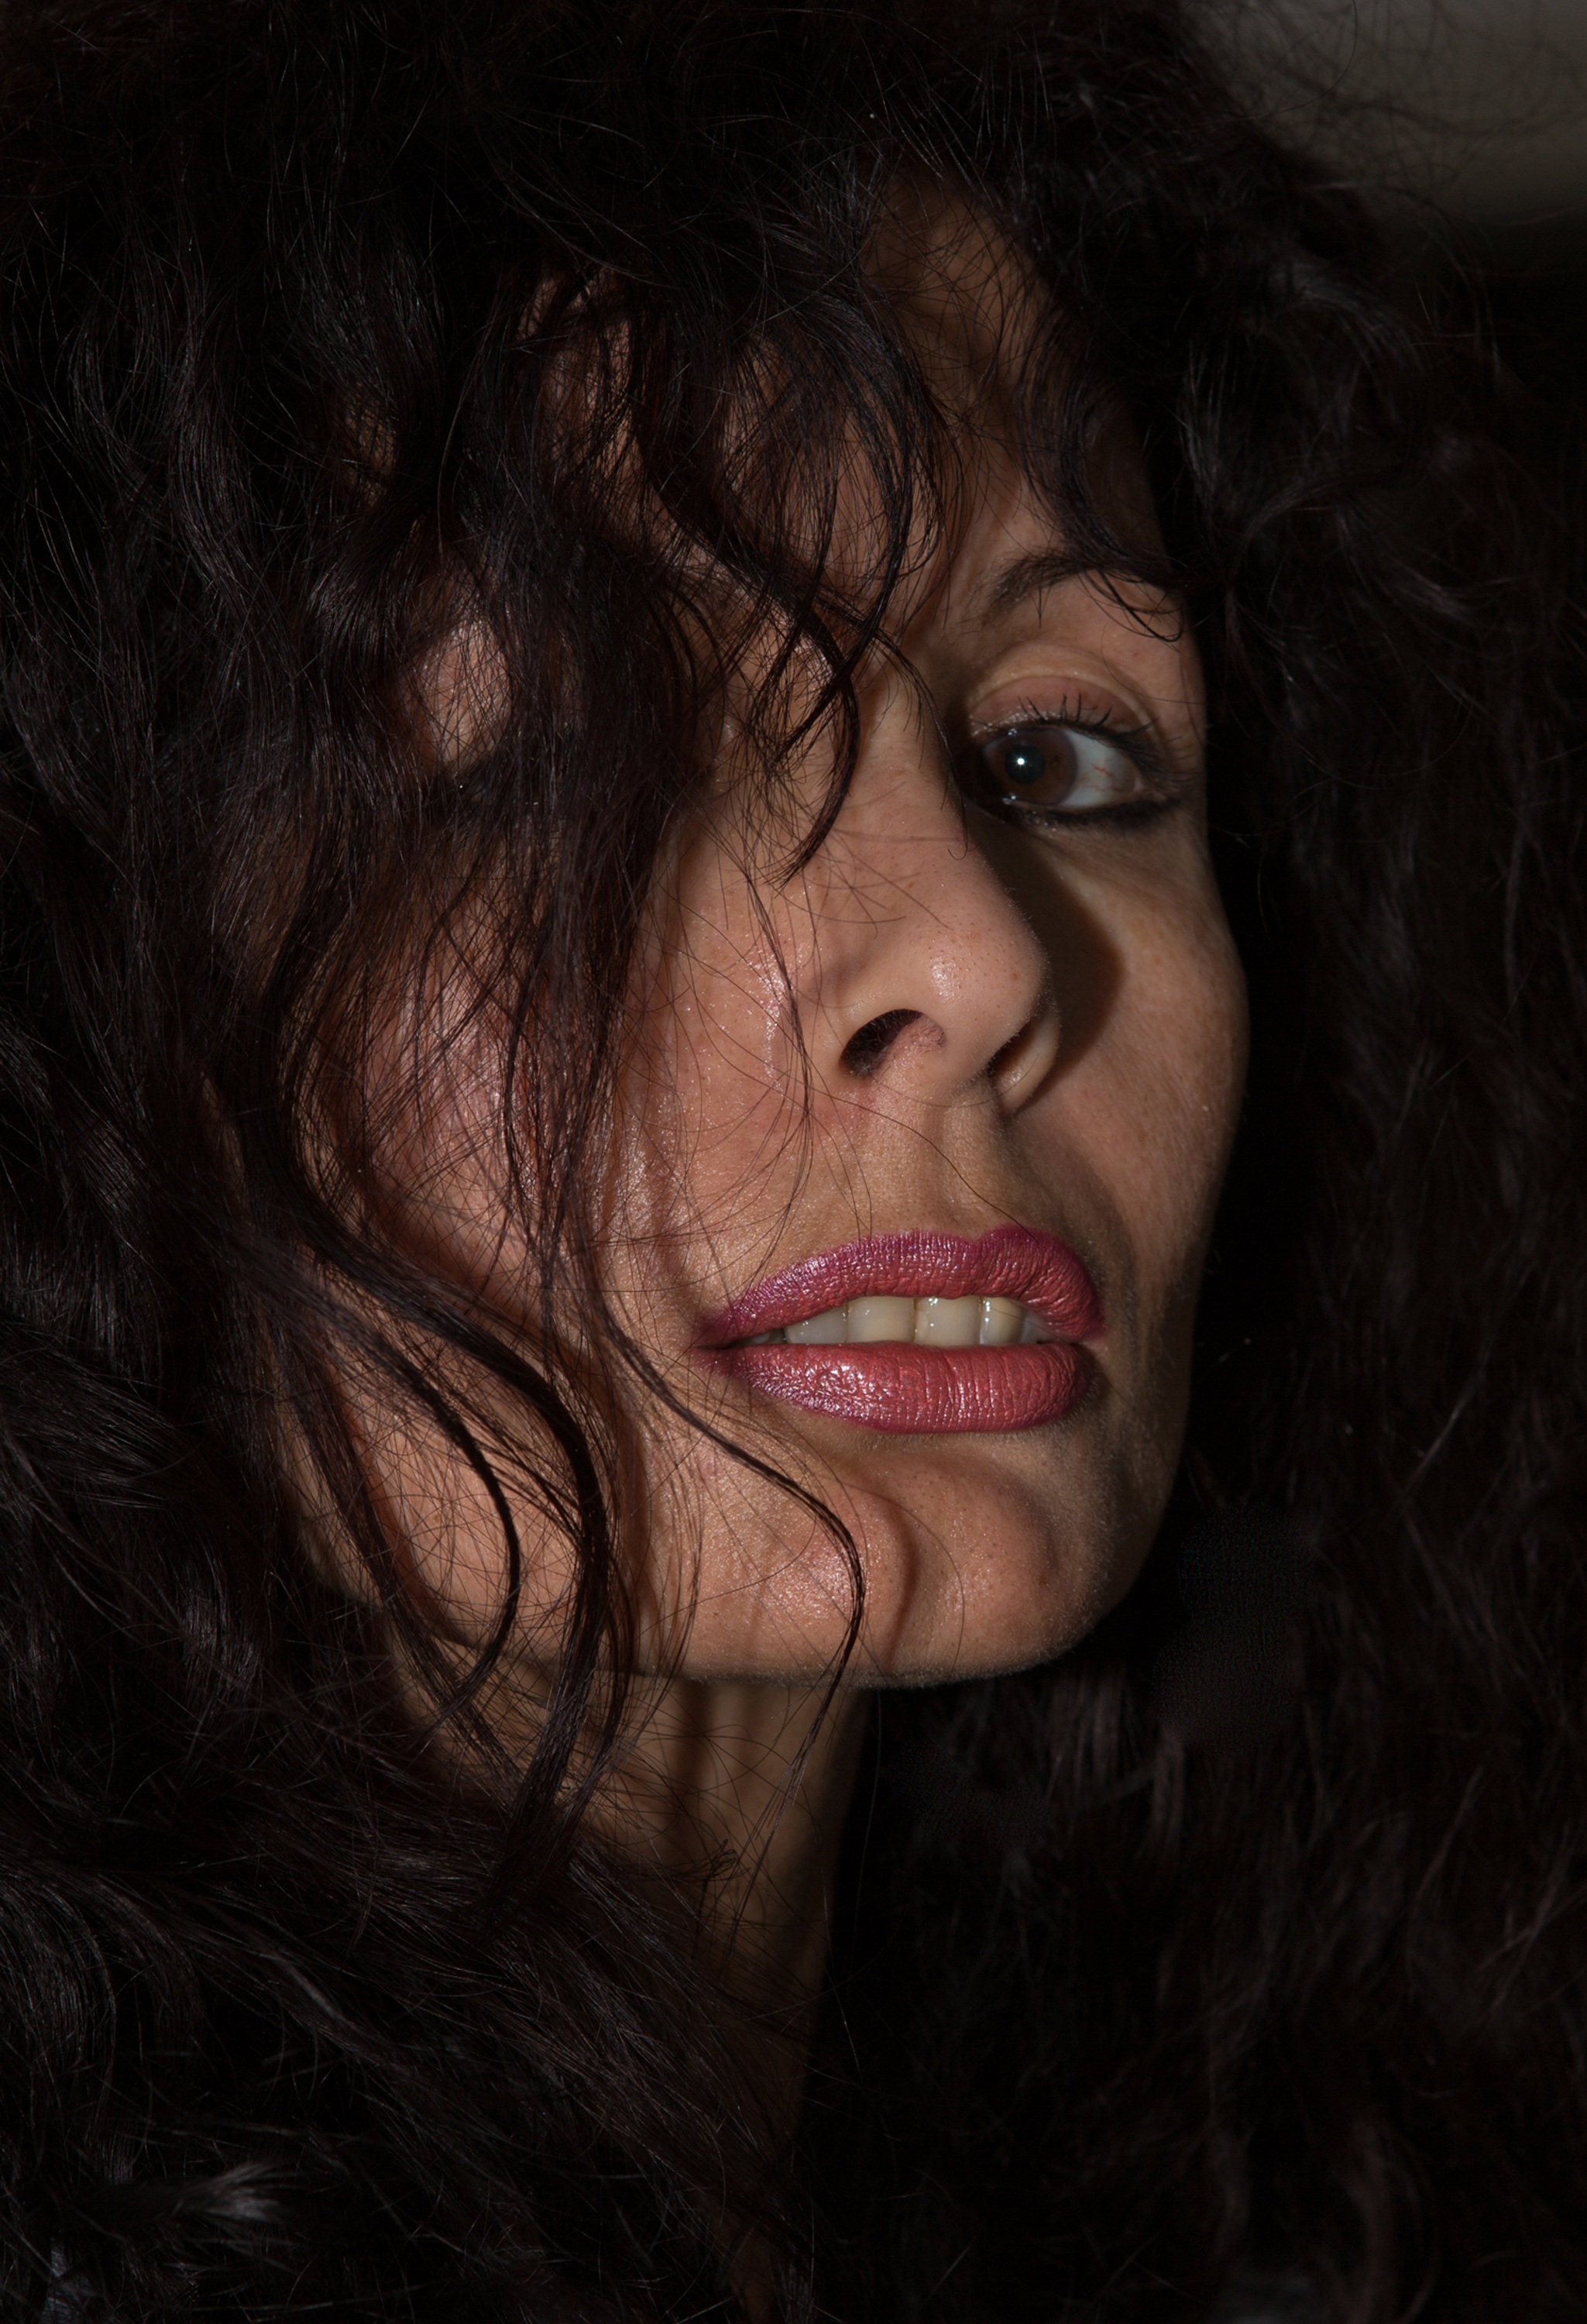
woman, hair, portrait, model, darkness, facial expression, close up, face, eye, head, beauty, beautiful, sexy, organ, emotion, sensual, brown hair, portrait photography